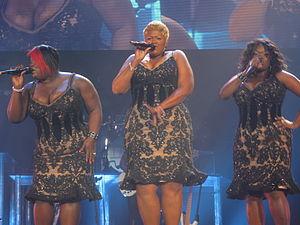
Suga Mama est le groupe entièrement féminin de Beyoncé Knowles originellement créé pour sa tournée de 2007, The Beyoncé Experience et son album studio de 2006 B'Day.